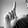
ASL letter: L